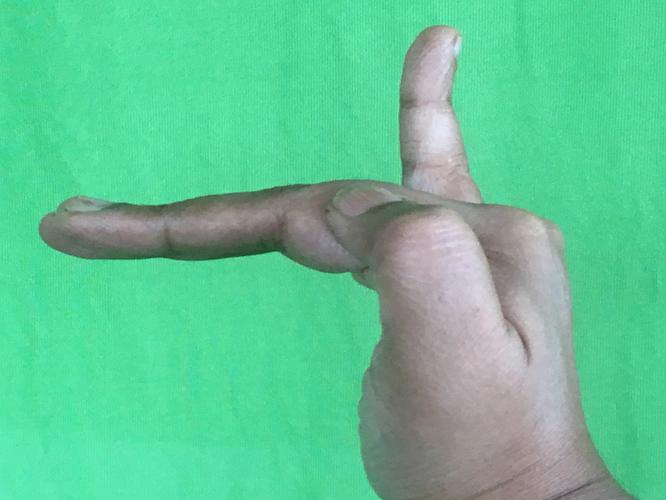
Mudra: Hamsapaksha
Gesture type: double_hand